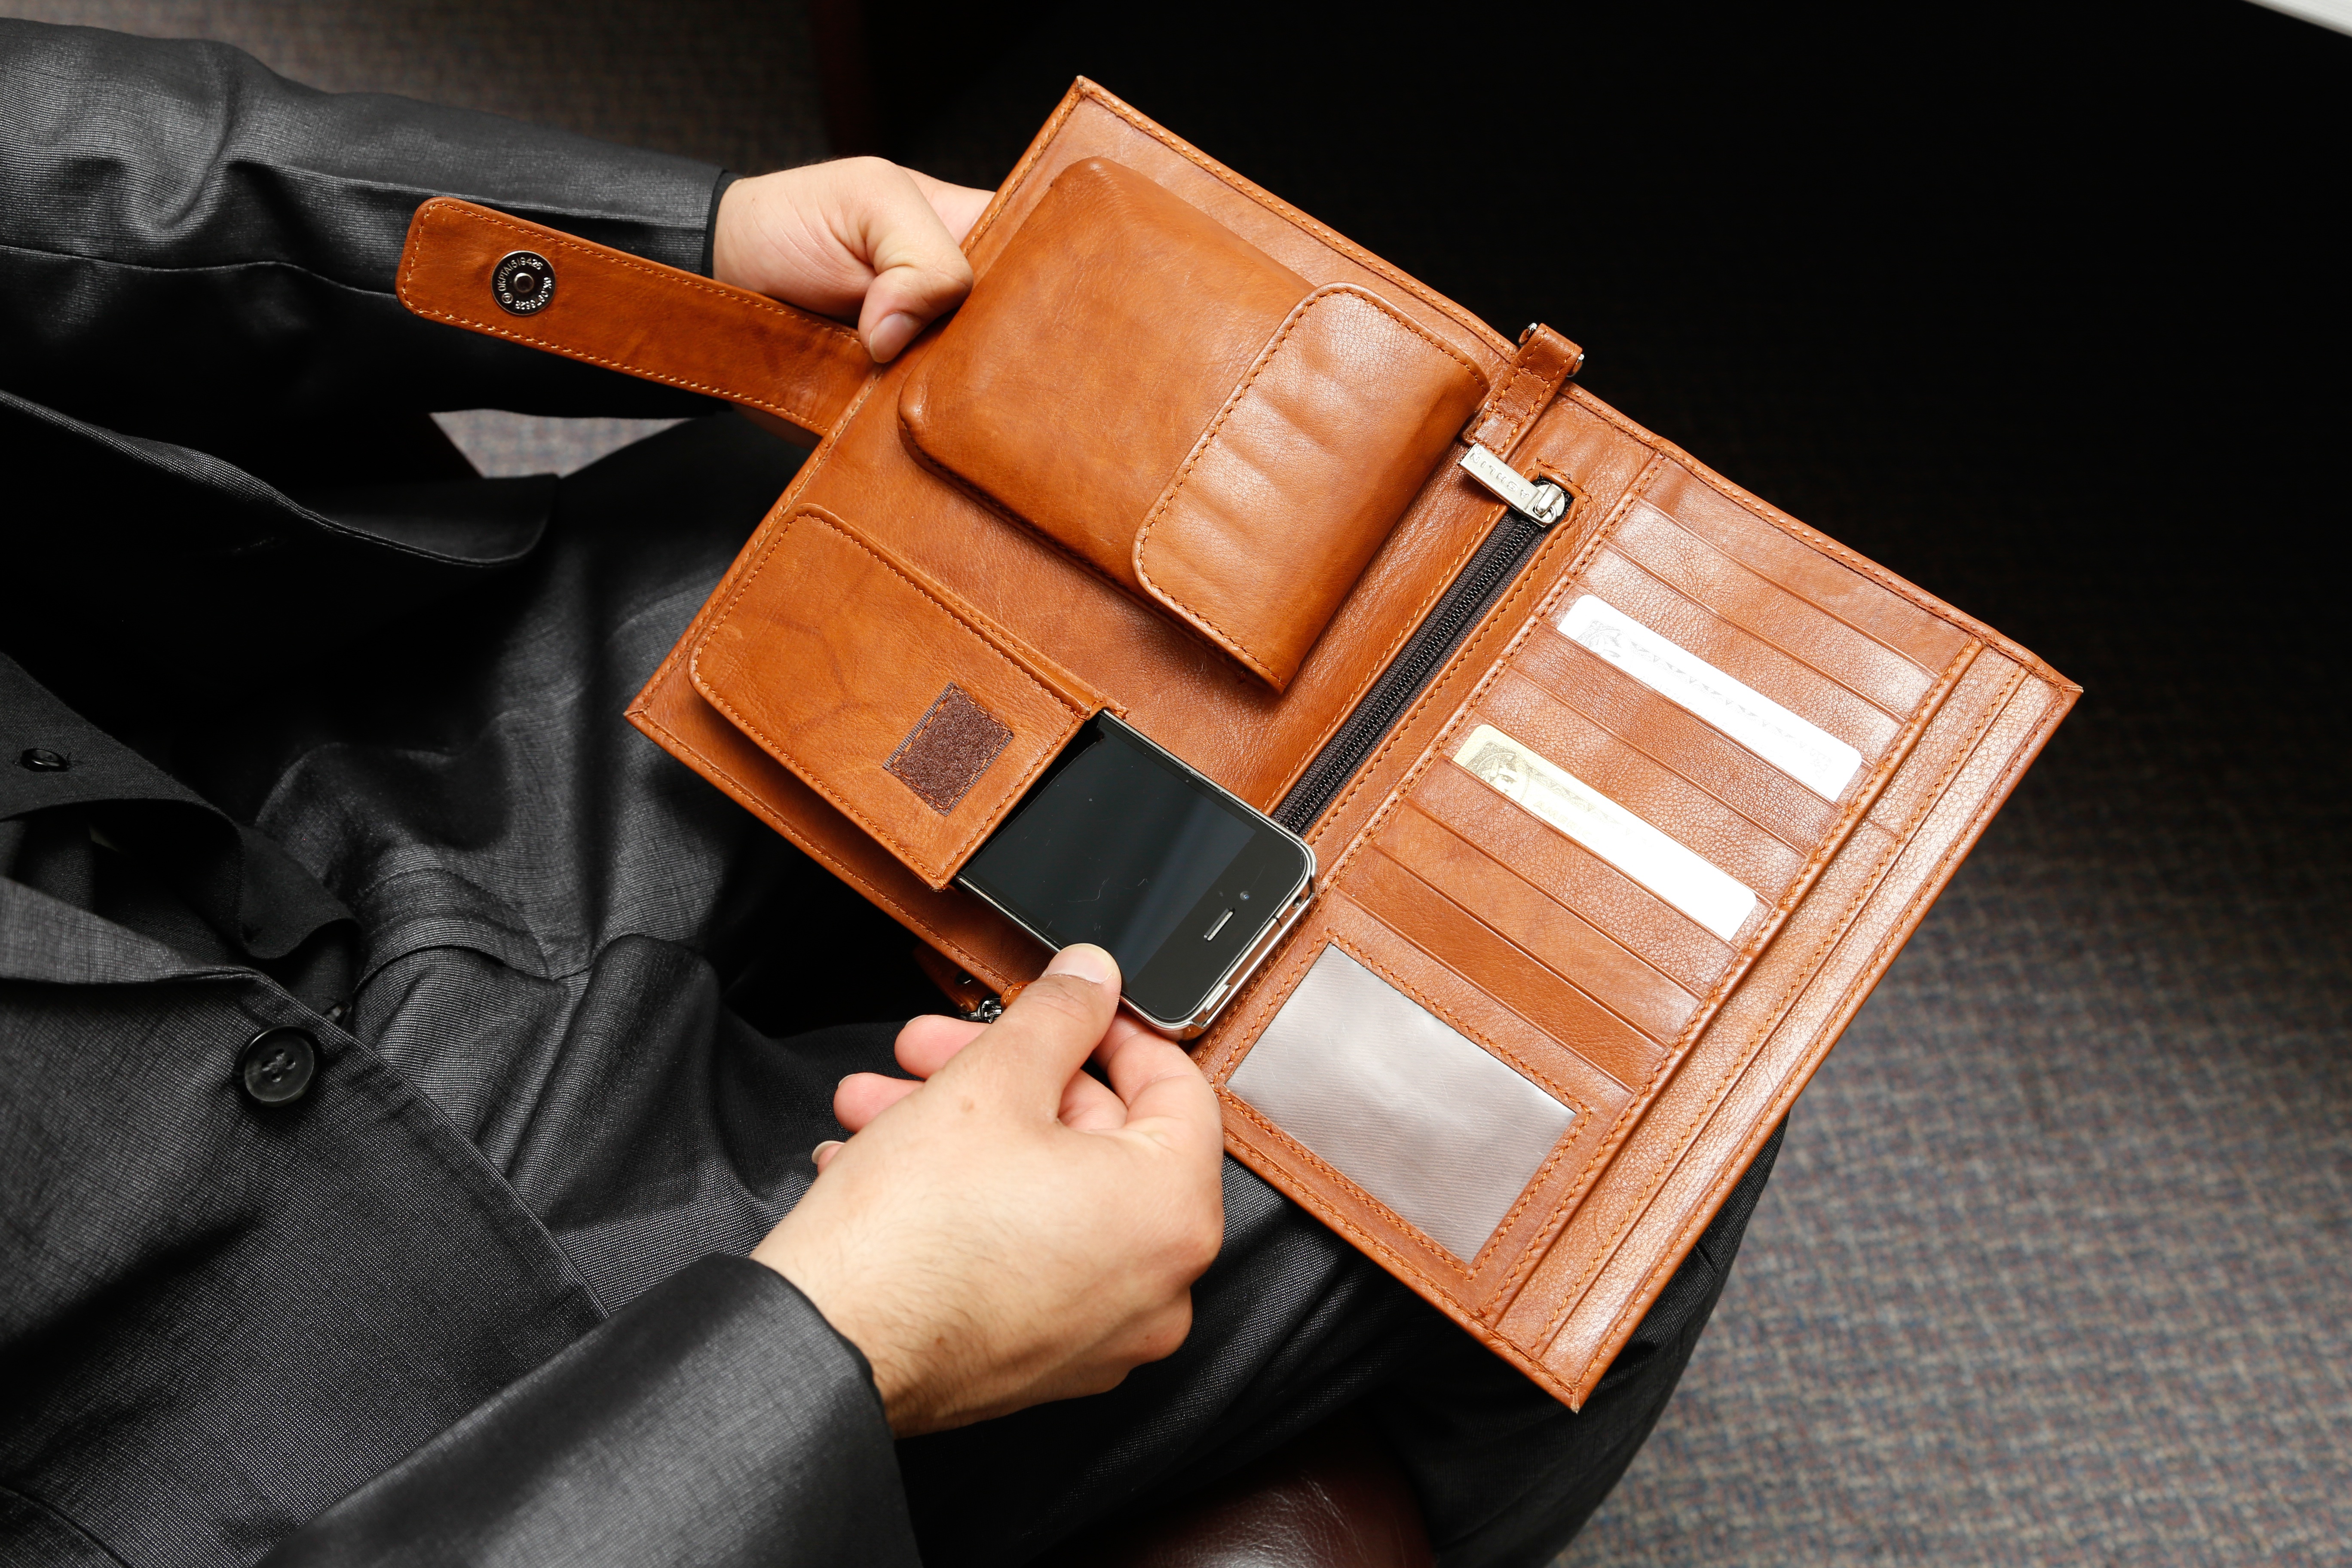
hand, leather, bag, handbag, brand, organizer bag, ashlin